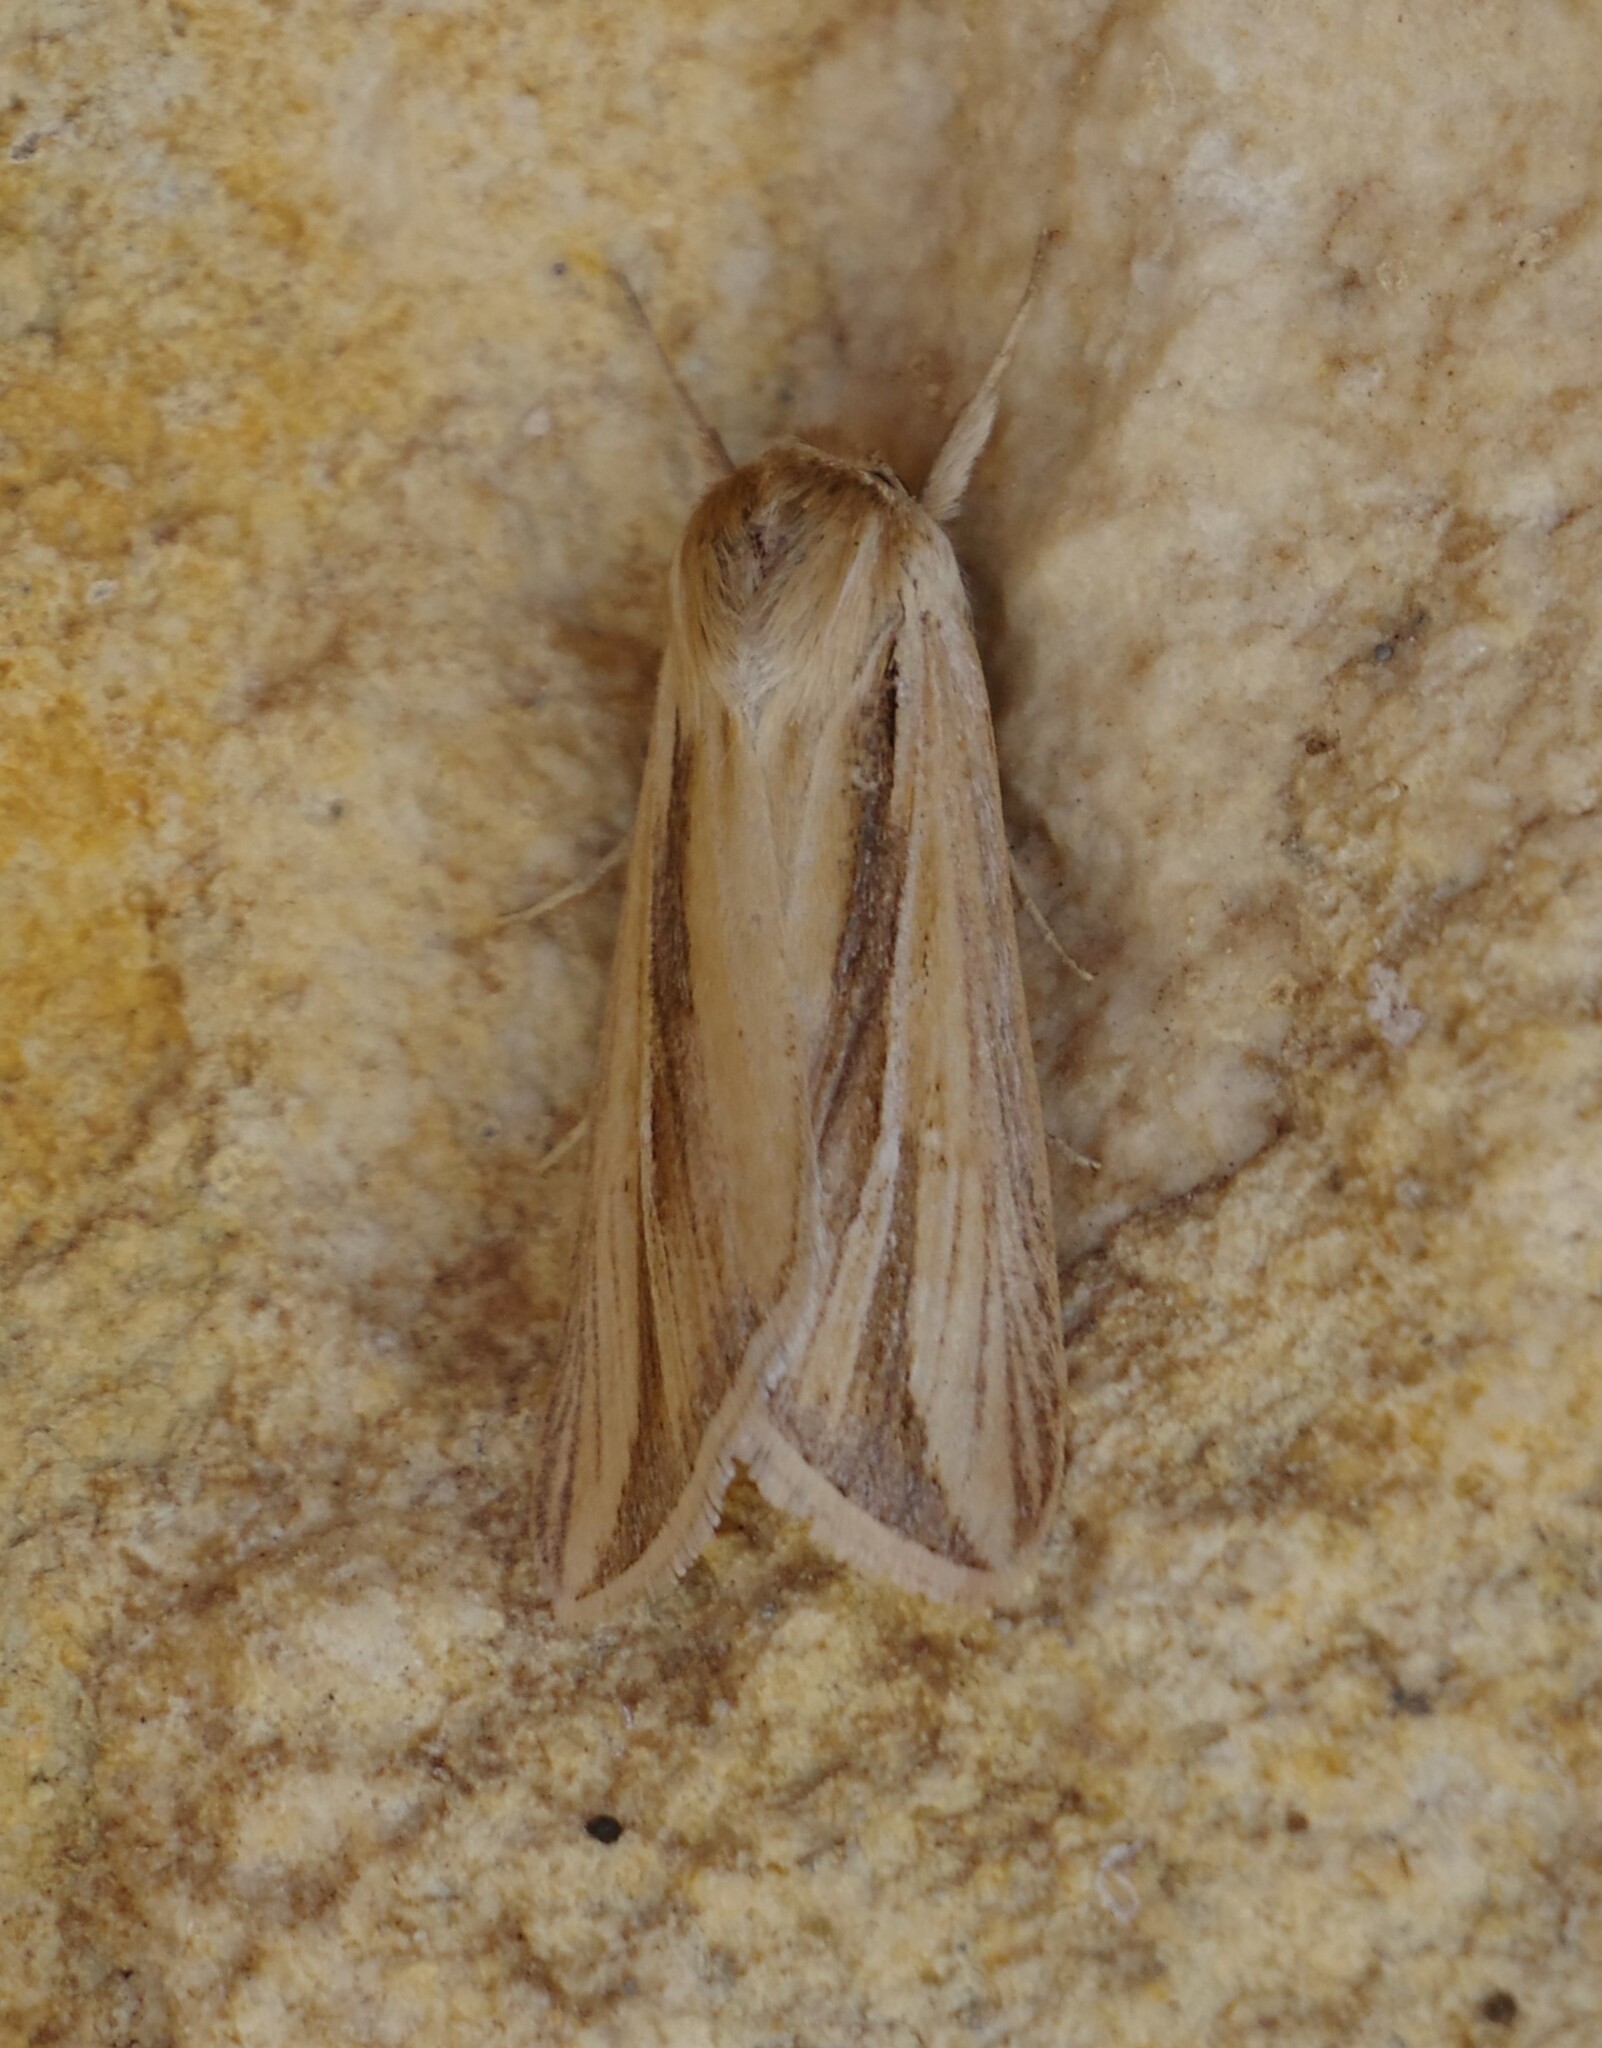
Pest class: wheathead_armyworm_Dargida_diffusa